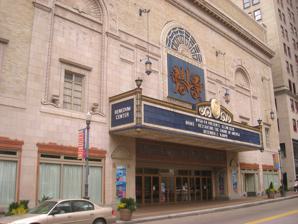
Building: Benedum Center
Country: United States of America
Year built: 1928
Theater and concert hall in Pittsburgh, Pennsylvania Benedum Center for the Performing Arts Former names Stanley Theatre (1928−1987) Address 237 7th Street Pittsburgh , Pennsylvania , U.S. Owner Pittsburgh Cultural Trust Type Movie palace Capacity 2,800 Screens 1 Current use Performing arts center Construction Opened February 27, 1927 Reopened September 25, 1987 Architect Hoffman−Henon Tenants Pittsburgh Opera , Pittsburgh Ballet Theatre , Pittsburgh Civic Light Opera Website culturaldistrict .org Stanley Theater and Clark Building U.S. National Register of Historic Places City of Pittsburgh Historic Structure Pittsburgh Landmark – PHLF Show map of Pittsburgh Show map of Pennsylvania Show map of the United States Coordinates 40°26′34″N 79°59′59″W / 40.44278°N 79.99972°W / 40.44278; -79.99972 Area Pittsburgh Cultural District Built 1927 Architect Hoffman and Henon Architectural style Late 19th and 20th Century Revivals NRHP reference No. 86000303 Significant dates Added to NRHP February 27, 1986 Designated CPHS November 20, 1984 Designated PHLF 1976 The Benedum Center for the Performing Arts (formerly the Stanley Theatre ) is a theater and concert hall located at 237 7th Street in the Cultural District of Pittsburgh , Pennsylvania .  Designed by the Philadelphia architectural firm Hoffman-Henon , it was built in 1928 as the Stanley Theatre. The former movie palace was renovated and reopened as the Benedum Center for the Performing Arts in 1987. History Animated sign from the old Stanley Theater on the Benedum Center The Stanley Theatre, built at a cost of $3 million, opened as a deluxe movie palace February 27, 1928, with seating for 3,800 people (it now seats 2,885). It was designed by the architectural firm Hoffman−Henon who were best known for their design of 35 theaters in the Philadelphia area. The Stanley Theatre was the largest movie theater in Western Pennsylvania .  Operated by the Stanley Warner Theatres circuit division of Warner Bros. , it was Pittsburgh's main first run house for all Warner Bros. film releases. Frank Sinatra played here December 10, 1943. In 1974 War and King Crimson played at the Stanley. On April 29, 1974, the King Biscuit Flower Hour recorded a show at the Stanley by Robin Trower for a later broadcast. In 1976, the Stanley was purchased and renovated by the Cinemette Corporation to be operated as a movie theater. In 1977, DiCesare Engler Productions bought the theater. September 23, 1978, Frank Zappa played two sets at the Stanley Theatre. Live rock and roll concerts presented through 1984. The Grateful Dead performed four shows at the venue, and reggae musician Bob Marley performed his last live concert there in 1980, before his death in 1981. The only known photographs from the show were featured in Kevin Macdonald 's documentary film Marley . Prince kicked off his Controversy Tour in 1981 at the Stanley. The rock band Kansas chose the Benedum Center to host its 40th Anniversary Fan Appreciation Concert on August 17, 2013, which all the original members were to attend. The Stanley Theater was named "Number One Auditorium in the U.S." by Billboard several times during the DiCesare-Engler years. Restoration Facade of the Benedum Center On September 25, 1987, after a $43 million restoration was completed, the Stanley reopened as the Benedum Center for the Performing Arts. In converting the former movie palace into a full performing arts center, a new building including an extension to the stage and support facilities was built at the rear of the theater. The interior was largely preserved and restored to its original design, with the addition of a new acoustical baffle covering the original proscenium. Chandelier in the Benedum Center The centerpiece of the auditorium is the large chandelier in the dome above the balcony. It weighs 4,700 lb (2,100 kg), is 20 feet (6.1 m) high by 12 feet (3.7 m) wide. Its restoration was dedicated to the late H.J. Heinz II. Today the center is the home of the Pittsburgh Opera , Pittsburgh Ballet Theatre , and Pittsburgh Civic Light Opera , all of which used to be based at Heinz Hall . The 2,800-seat Benedum Center is a centerpiece of the Pittsburgh Cultural District and is one of the most utilized theaters in the nation today. The center has hosted several PBS doo-wop television concert specials including Doo Wop 50 .  The TV game show Wheel of Fortune taped two weeks of shows at the theater for the first two weeks of their 16th season in 1998. In popular culture 2011's Live Forever: September 23, 1980 • Stanley Theatre • Pittsburgh, PA was recorded at the center. HBO's Boardwalk Empire mentioned a tap dancing act as having played "the Stanley" in Pittsburgh for three weeks during its season 4 premier . The Benedum Center was featured prominently in the 2006 mockumentary film Pittsburgh directed by Jeff Goldblum . The film follows Goldblum's appearances in the Pittsburgh Civic Light Opera production of The Music Man staged at the theater. See also Theater portal List of concert halls Theatre in Pittsburgh References